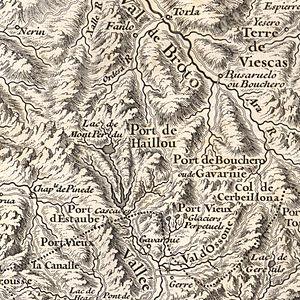
Le mont Perdu, situé en Espagne, proche de la frontière franco-espagnole, est le sommet le plus élevé du massif du Mont-Perdu avec 3 355 m d'altitude, sur la crête séparant les canyons d'Ordesa et de Pineta. C'est le pic central des Tres Serols ou Tres Hermanas constituées par le Cylindre du Marboré, le Soum de Ramond, et le mont Perdu lui-même.